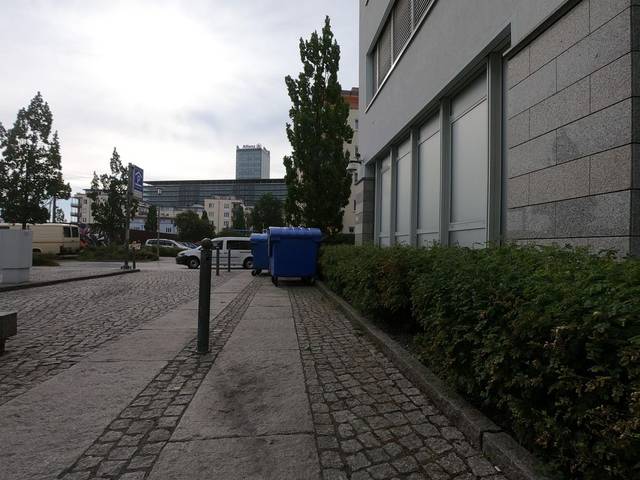
Region: Germany
Coordinates: 52.496, 13.456